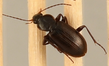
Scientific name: Calathus advena
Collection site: Niwot Ridge Mountain Research Station Site (NIWO), plot NIWO_007